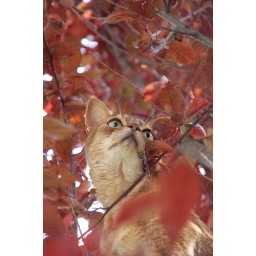
Our cat in the tree